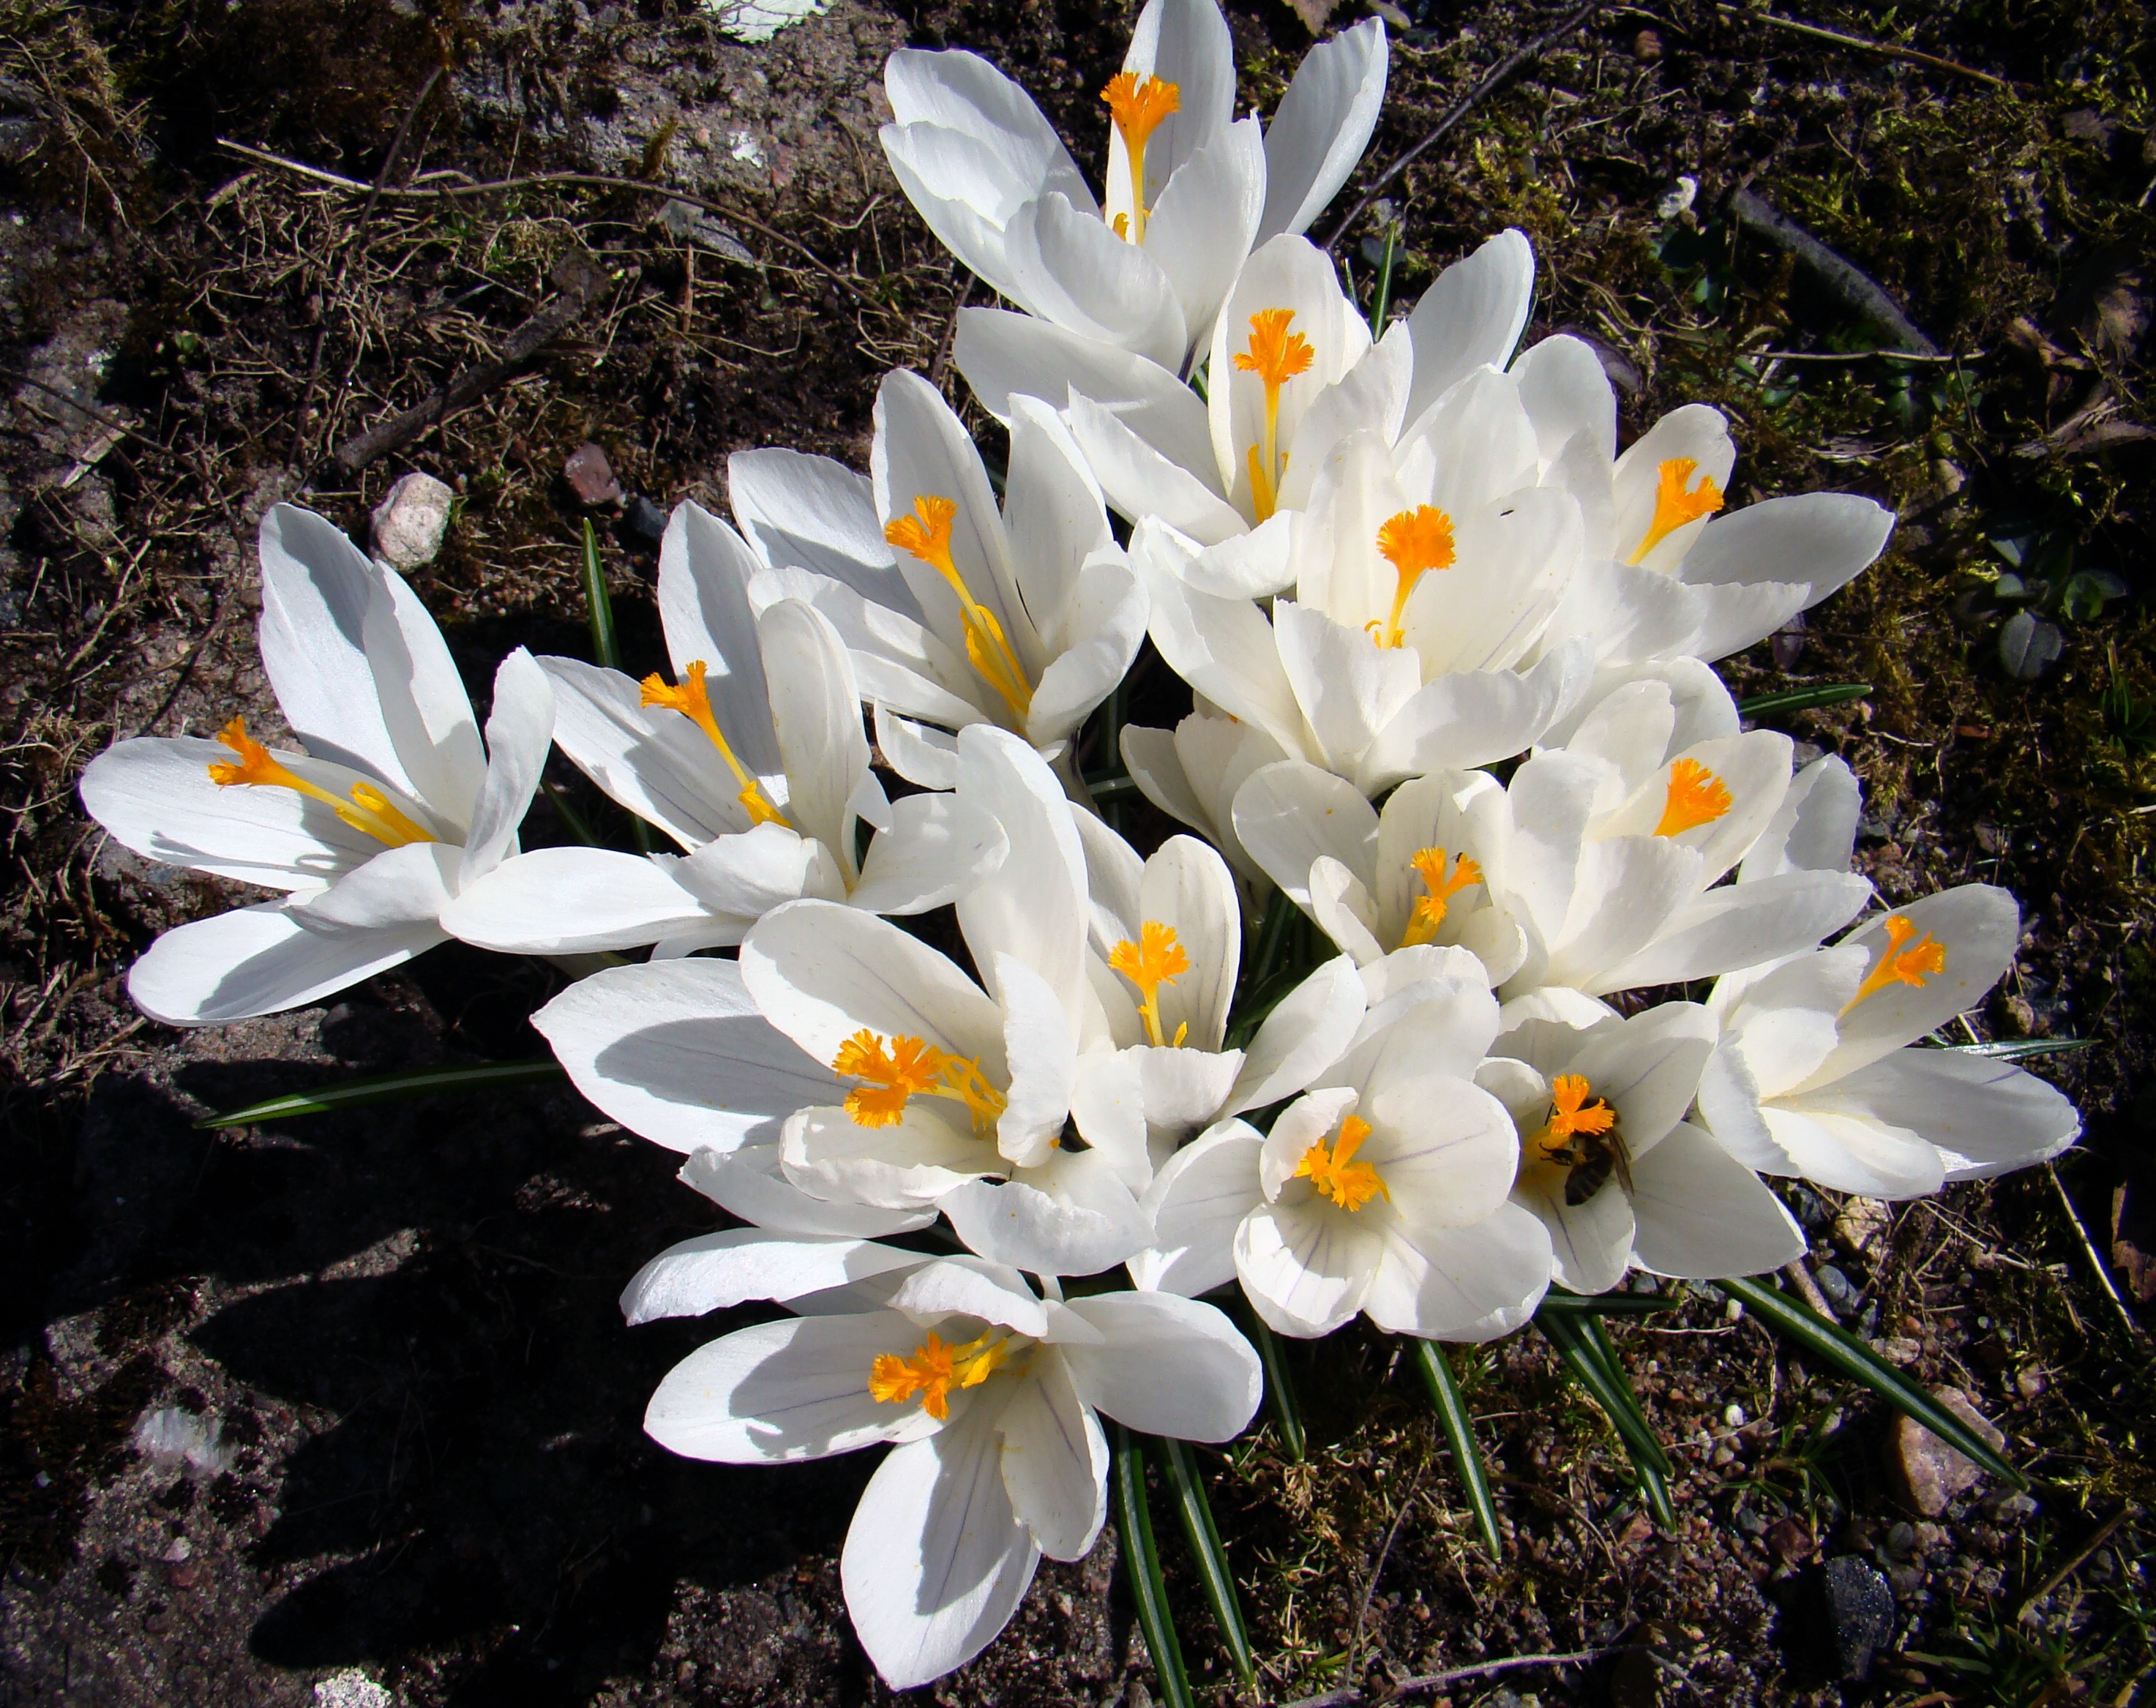
blossom, plant, white, flower, petal, spring, botany, garden, flora, wildflower, flowers, crocus, flowering plant, l kv xt, our characters, land plant, iris family